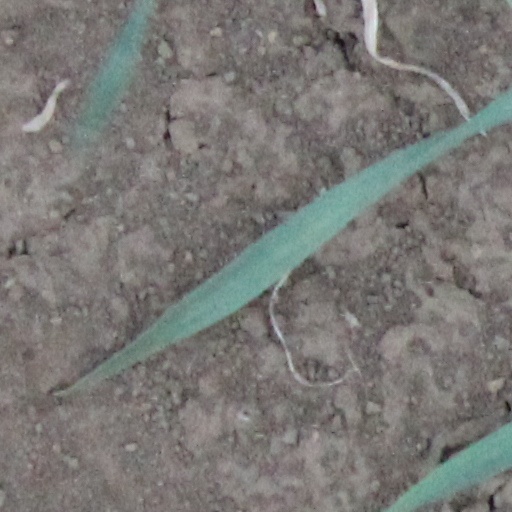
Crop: wheat